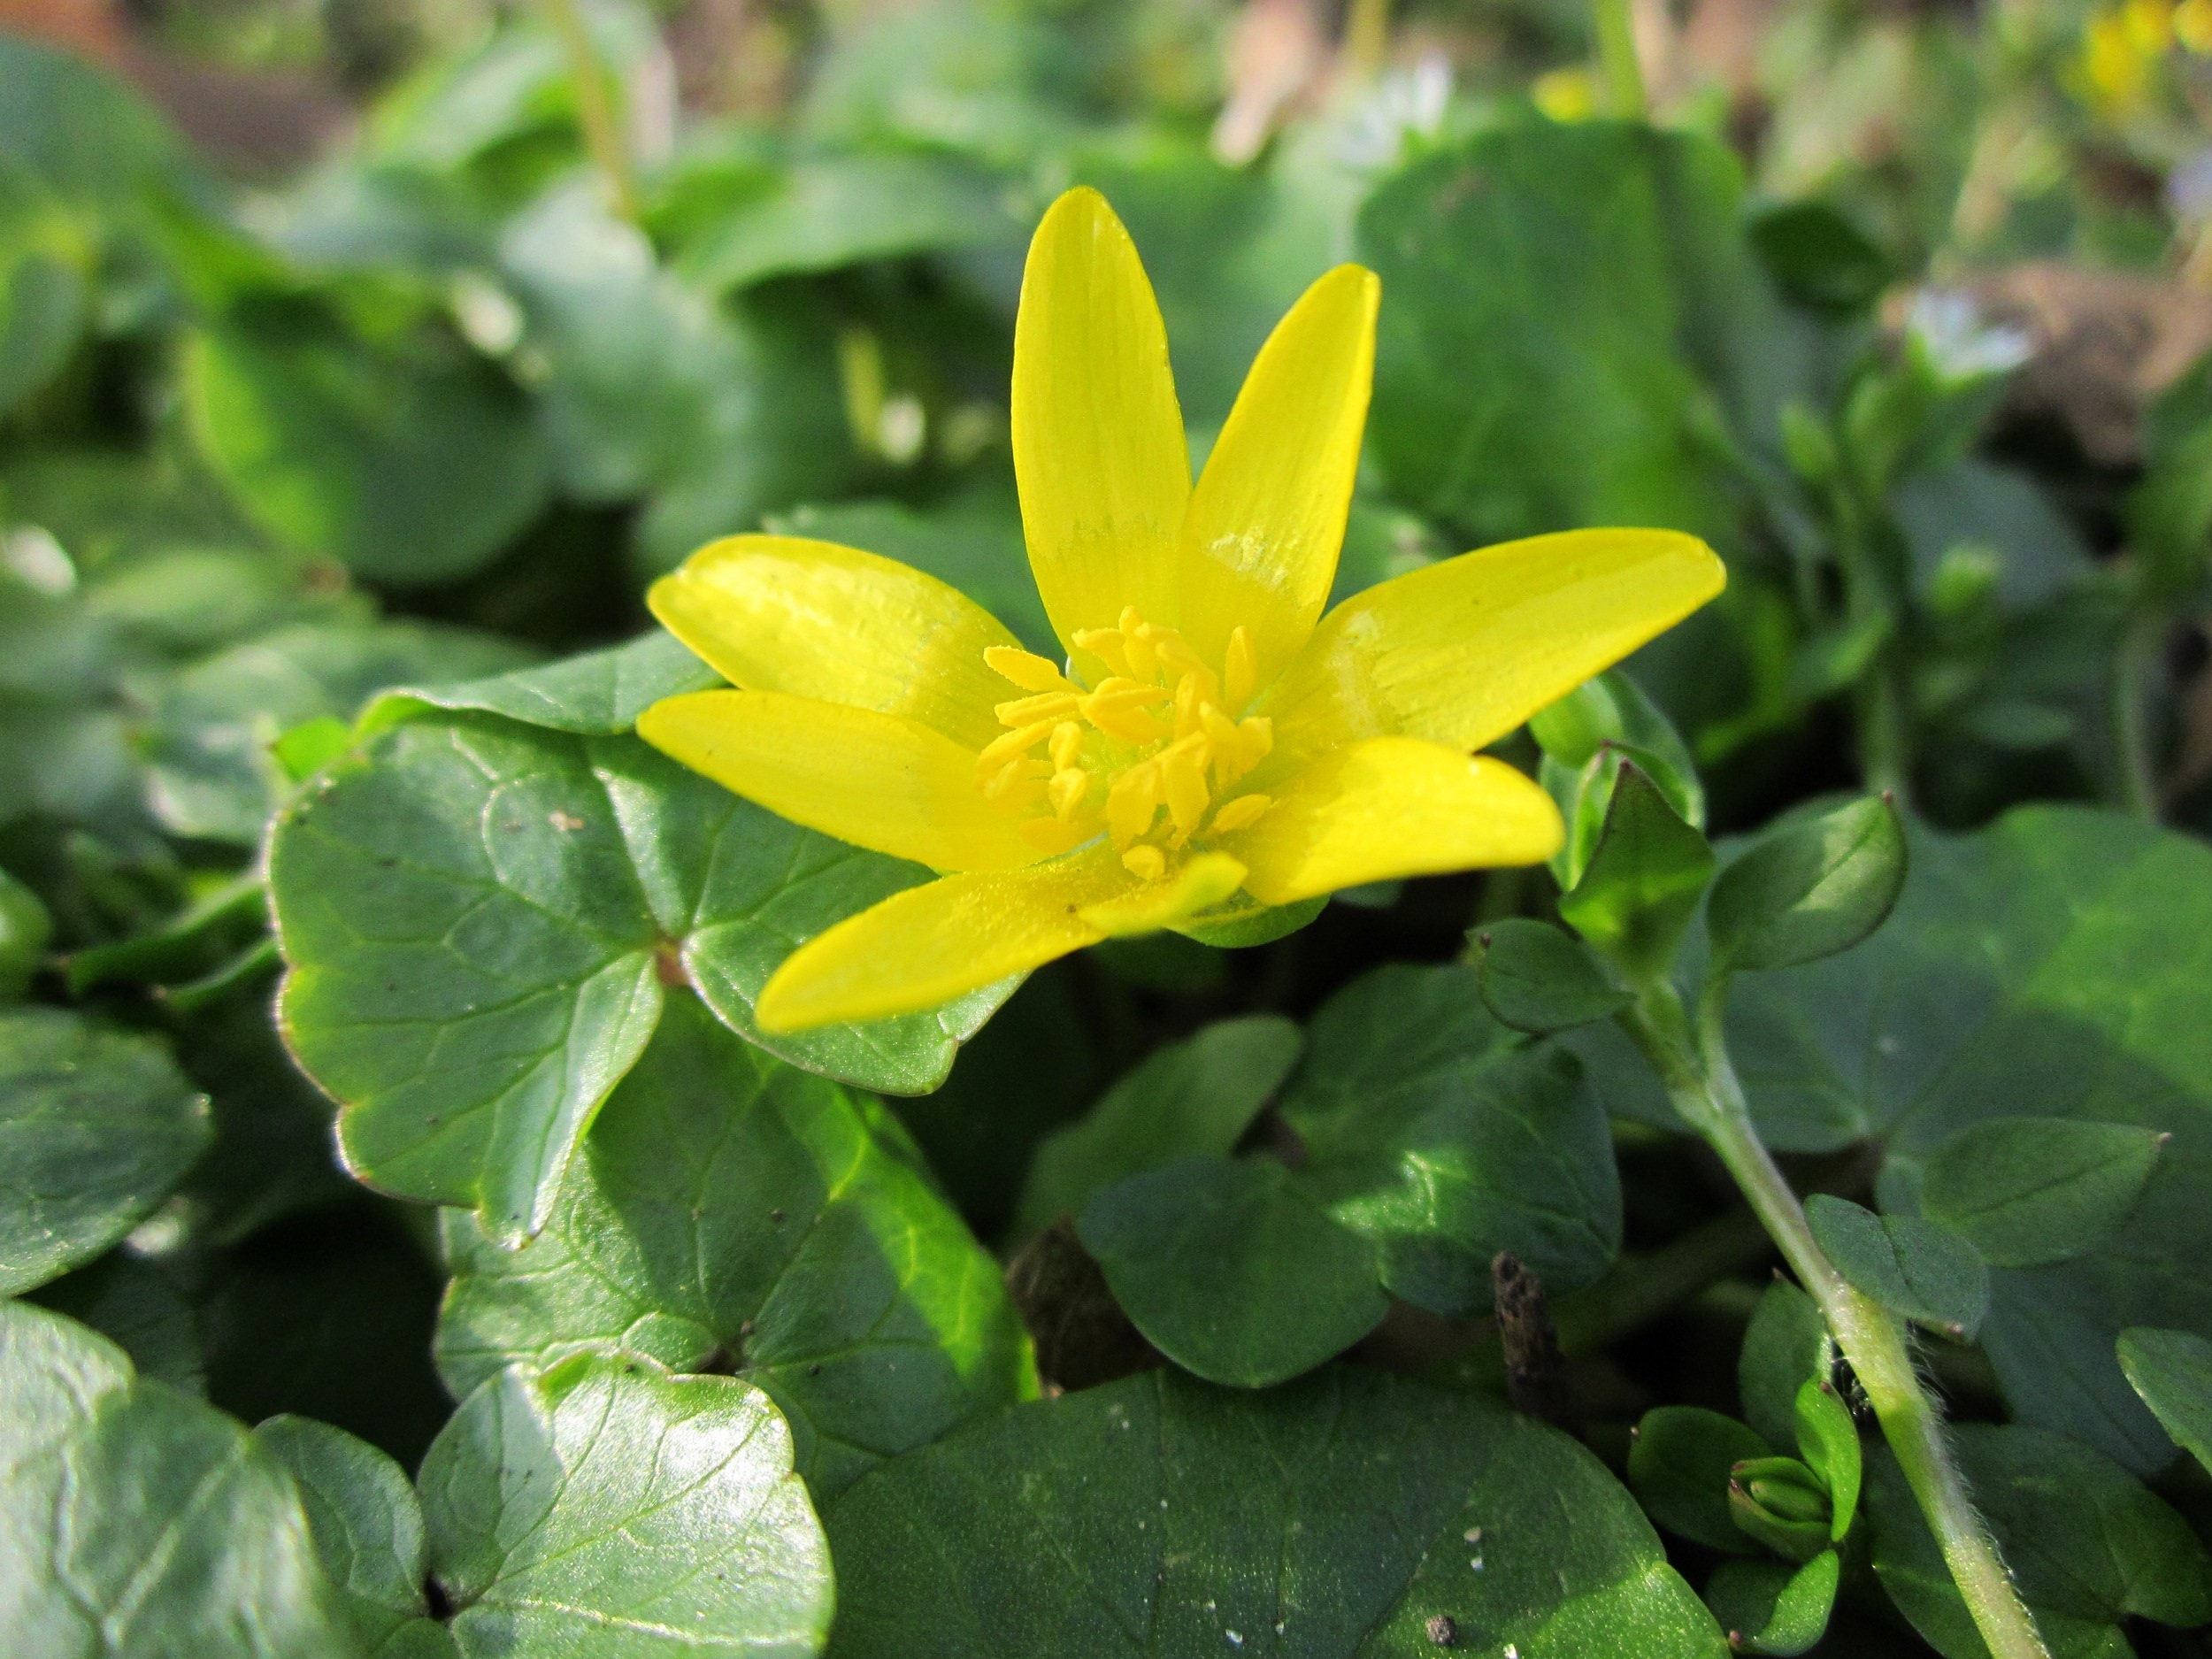
plant, flower, green, macro, botany, blooming, yellow, flora, wildflower, species, macro photography, flowering plant, lesser celandine, ficaria verna, annual plant, land plant, violet family, chelidonium